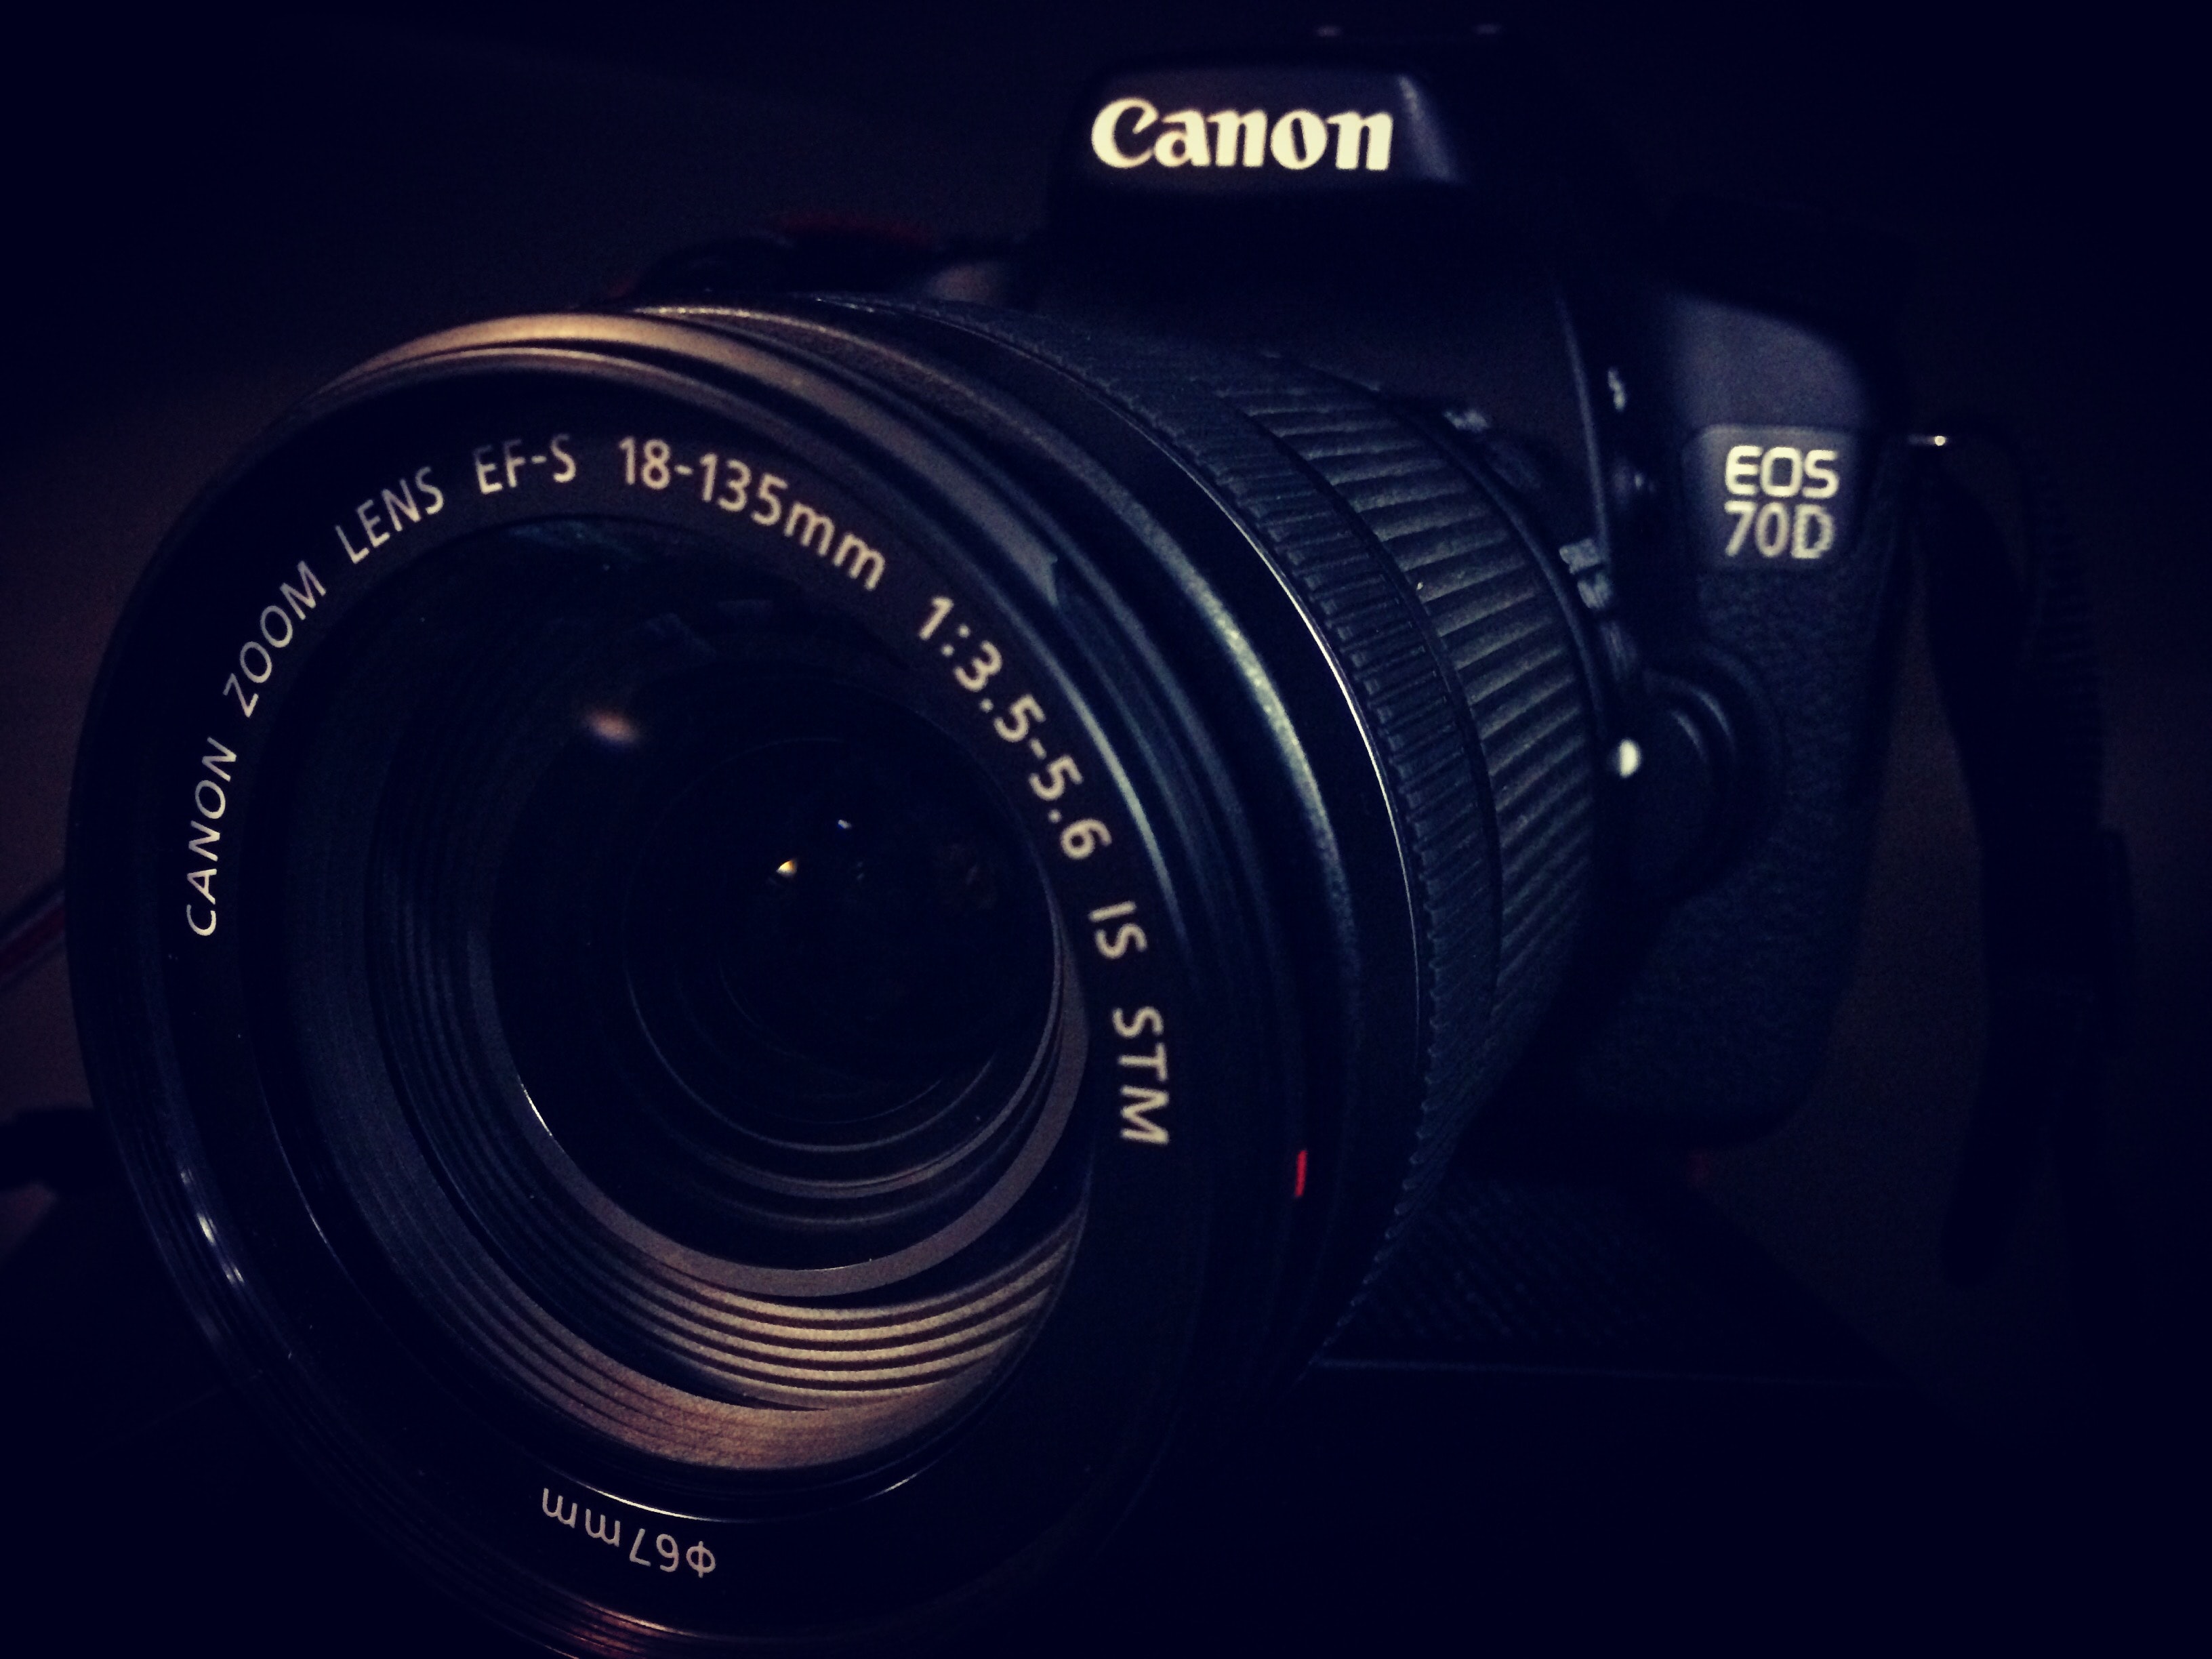
camera lens, cameras optics, camera accessory, lens, camera, Point and shoot camera, mirrorless interchangeable lens camera, macro photography, single lens reflex camera, photography, digital camera, digital slr, close up, reflex camera, optical instrument, stock photography, lens hood, teleconverter, film camera, Material property, font, canon ef 75 300mm f 4 5 6 iii